Saint John Abbey, Müstair

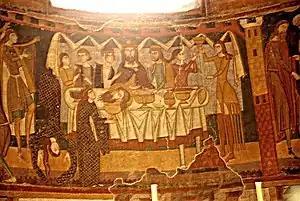
Dinner of Herod Antipas with dancing Salome

During the 20th-century restoration works, some Romanesque frescoes from the 1160s were discovered here. Other murals are dated to Charlemagne's reign. The UNESCO recognized these as "Switzerland's greatest series of figurative murals, painted c. A.D. 800, along with Romanesque frescoes and stuccoes".